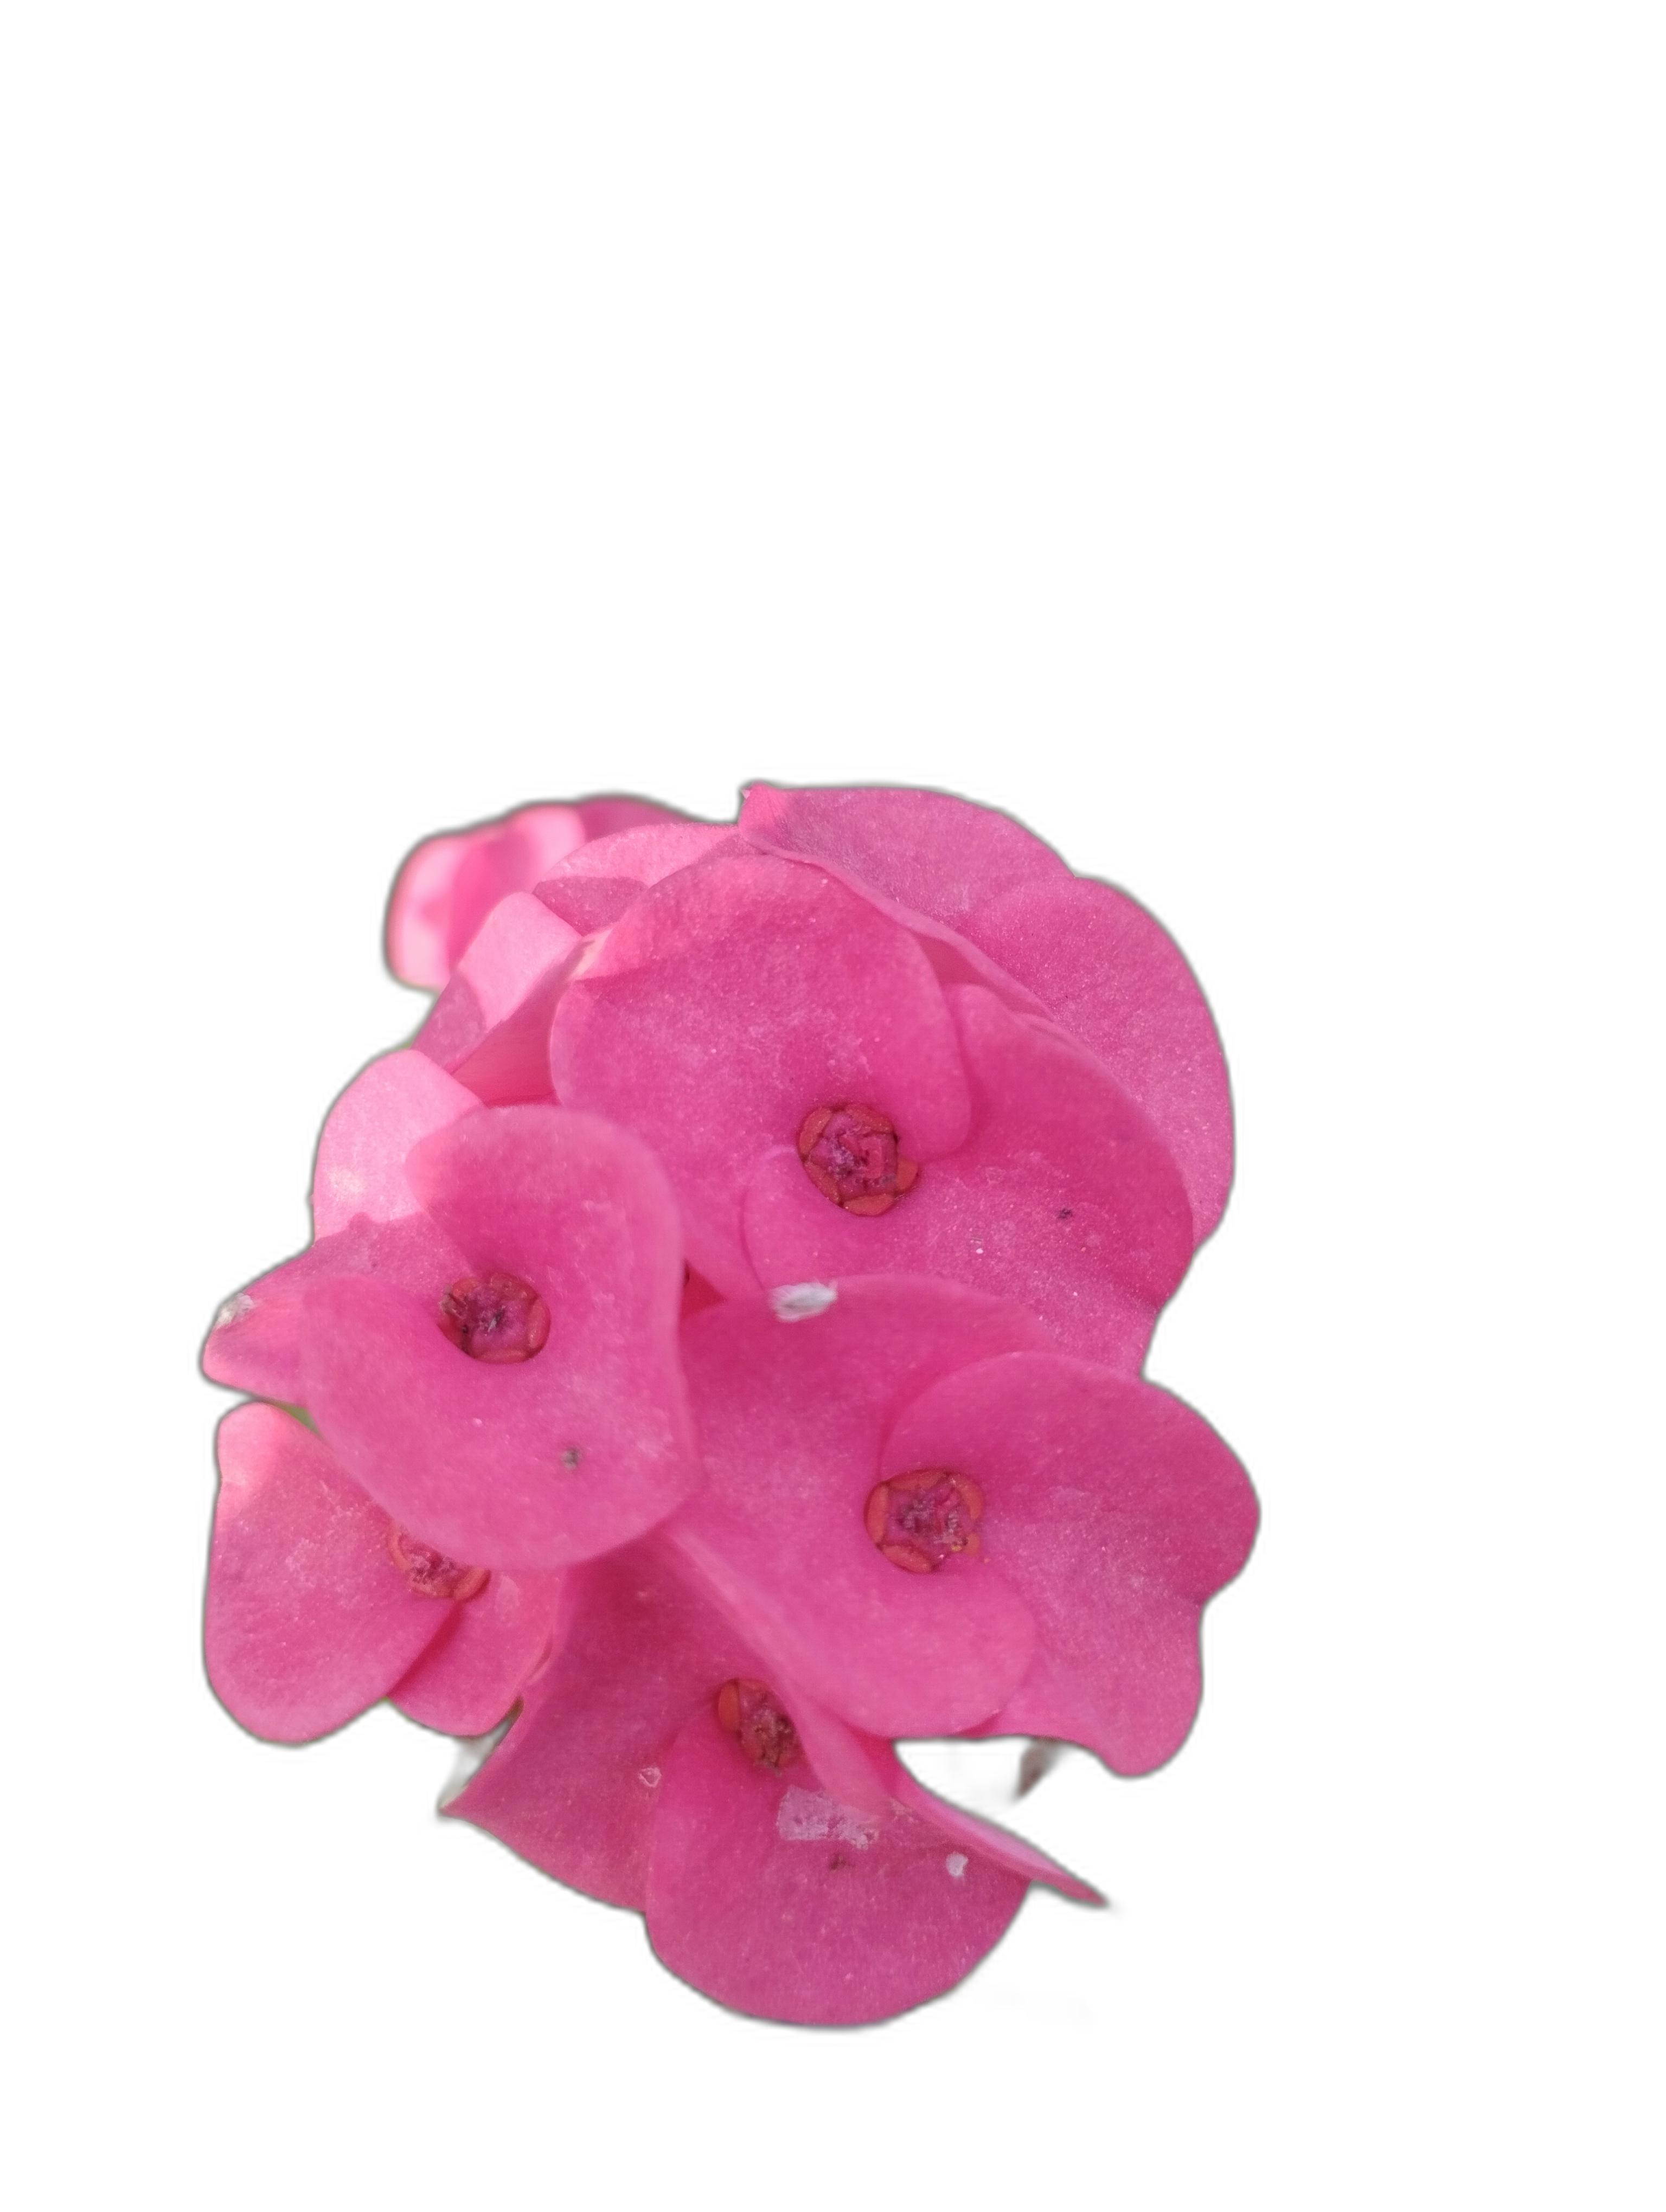
Label: Crown of thorns